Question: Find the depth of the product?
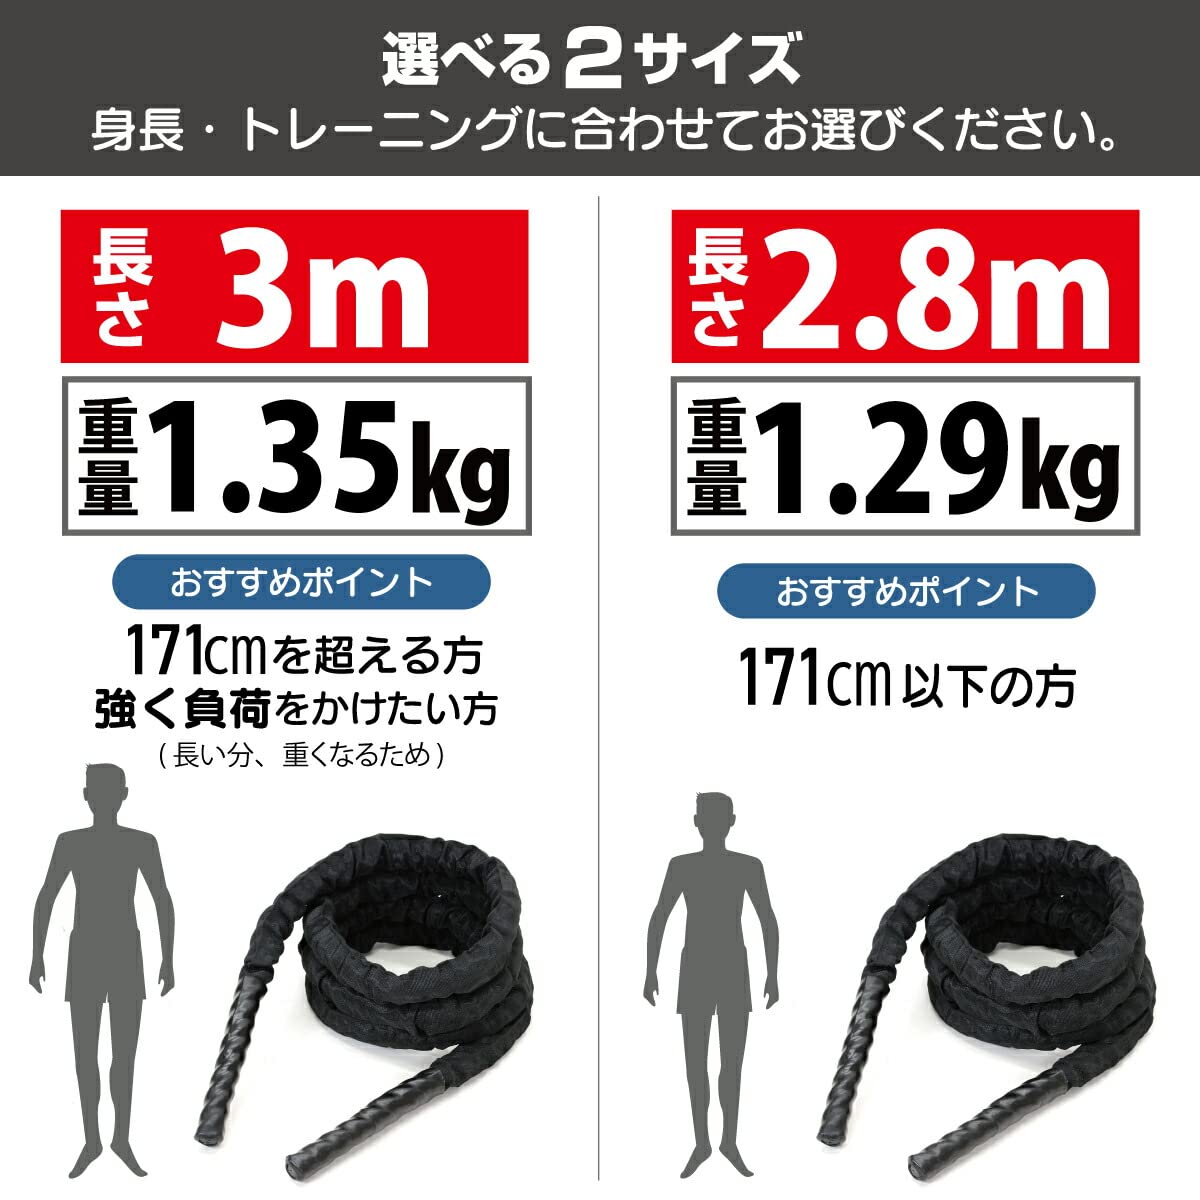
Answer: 171.0 centimetre